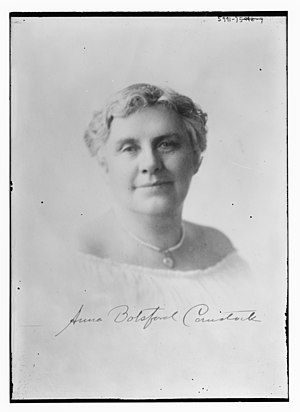
Anna Botsford Comstock
Anna Botsford Comstock i 1900
Anna Botsford Comstock var en amerikansk kunster, underviser, konservator og en leder indenfor naturstudier.